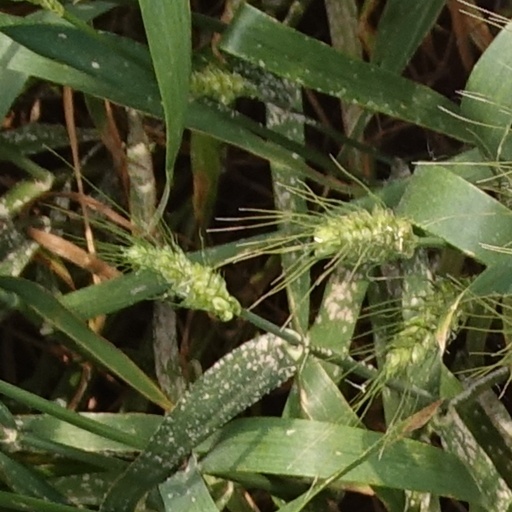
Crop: wheat